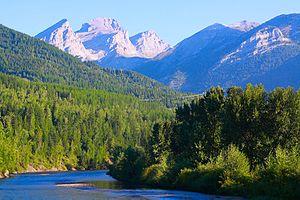
L’Elk est un cours d'eau de 220 kilomètres en Colombie-Britannique au Canada. Prenant sa source aux lacs Elk dans les montagnes Rocheuses, il se jette dans la Kootenay, un affluent du fleuve Columbia.